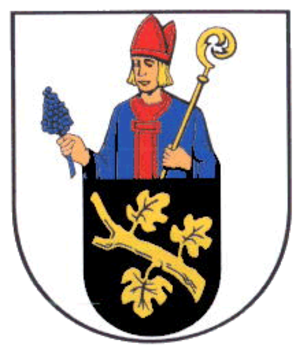
Kölleda est une ville d'Allemagne située en Thuringe dans l'arrondissement de Sömmerda.